Aangan Ki Kali

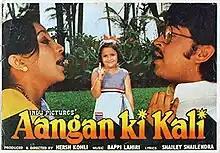

Aangan Ki Kali is a 1979 Bollywood drama film directed and produced by Harsh Kohli. Music is by Bappi Lahiri. This is one of the few Hindi films that deals with adoption.